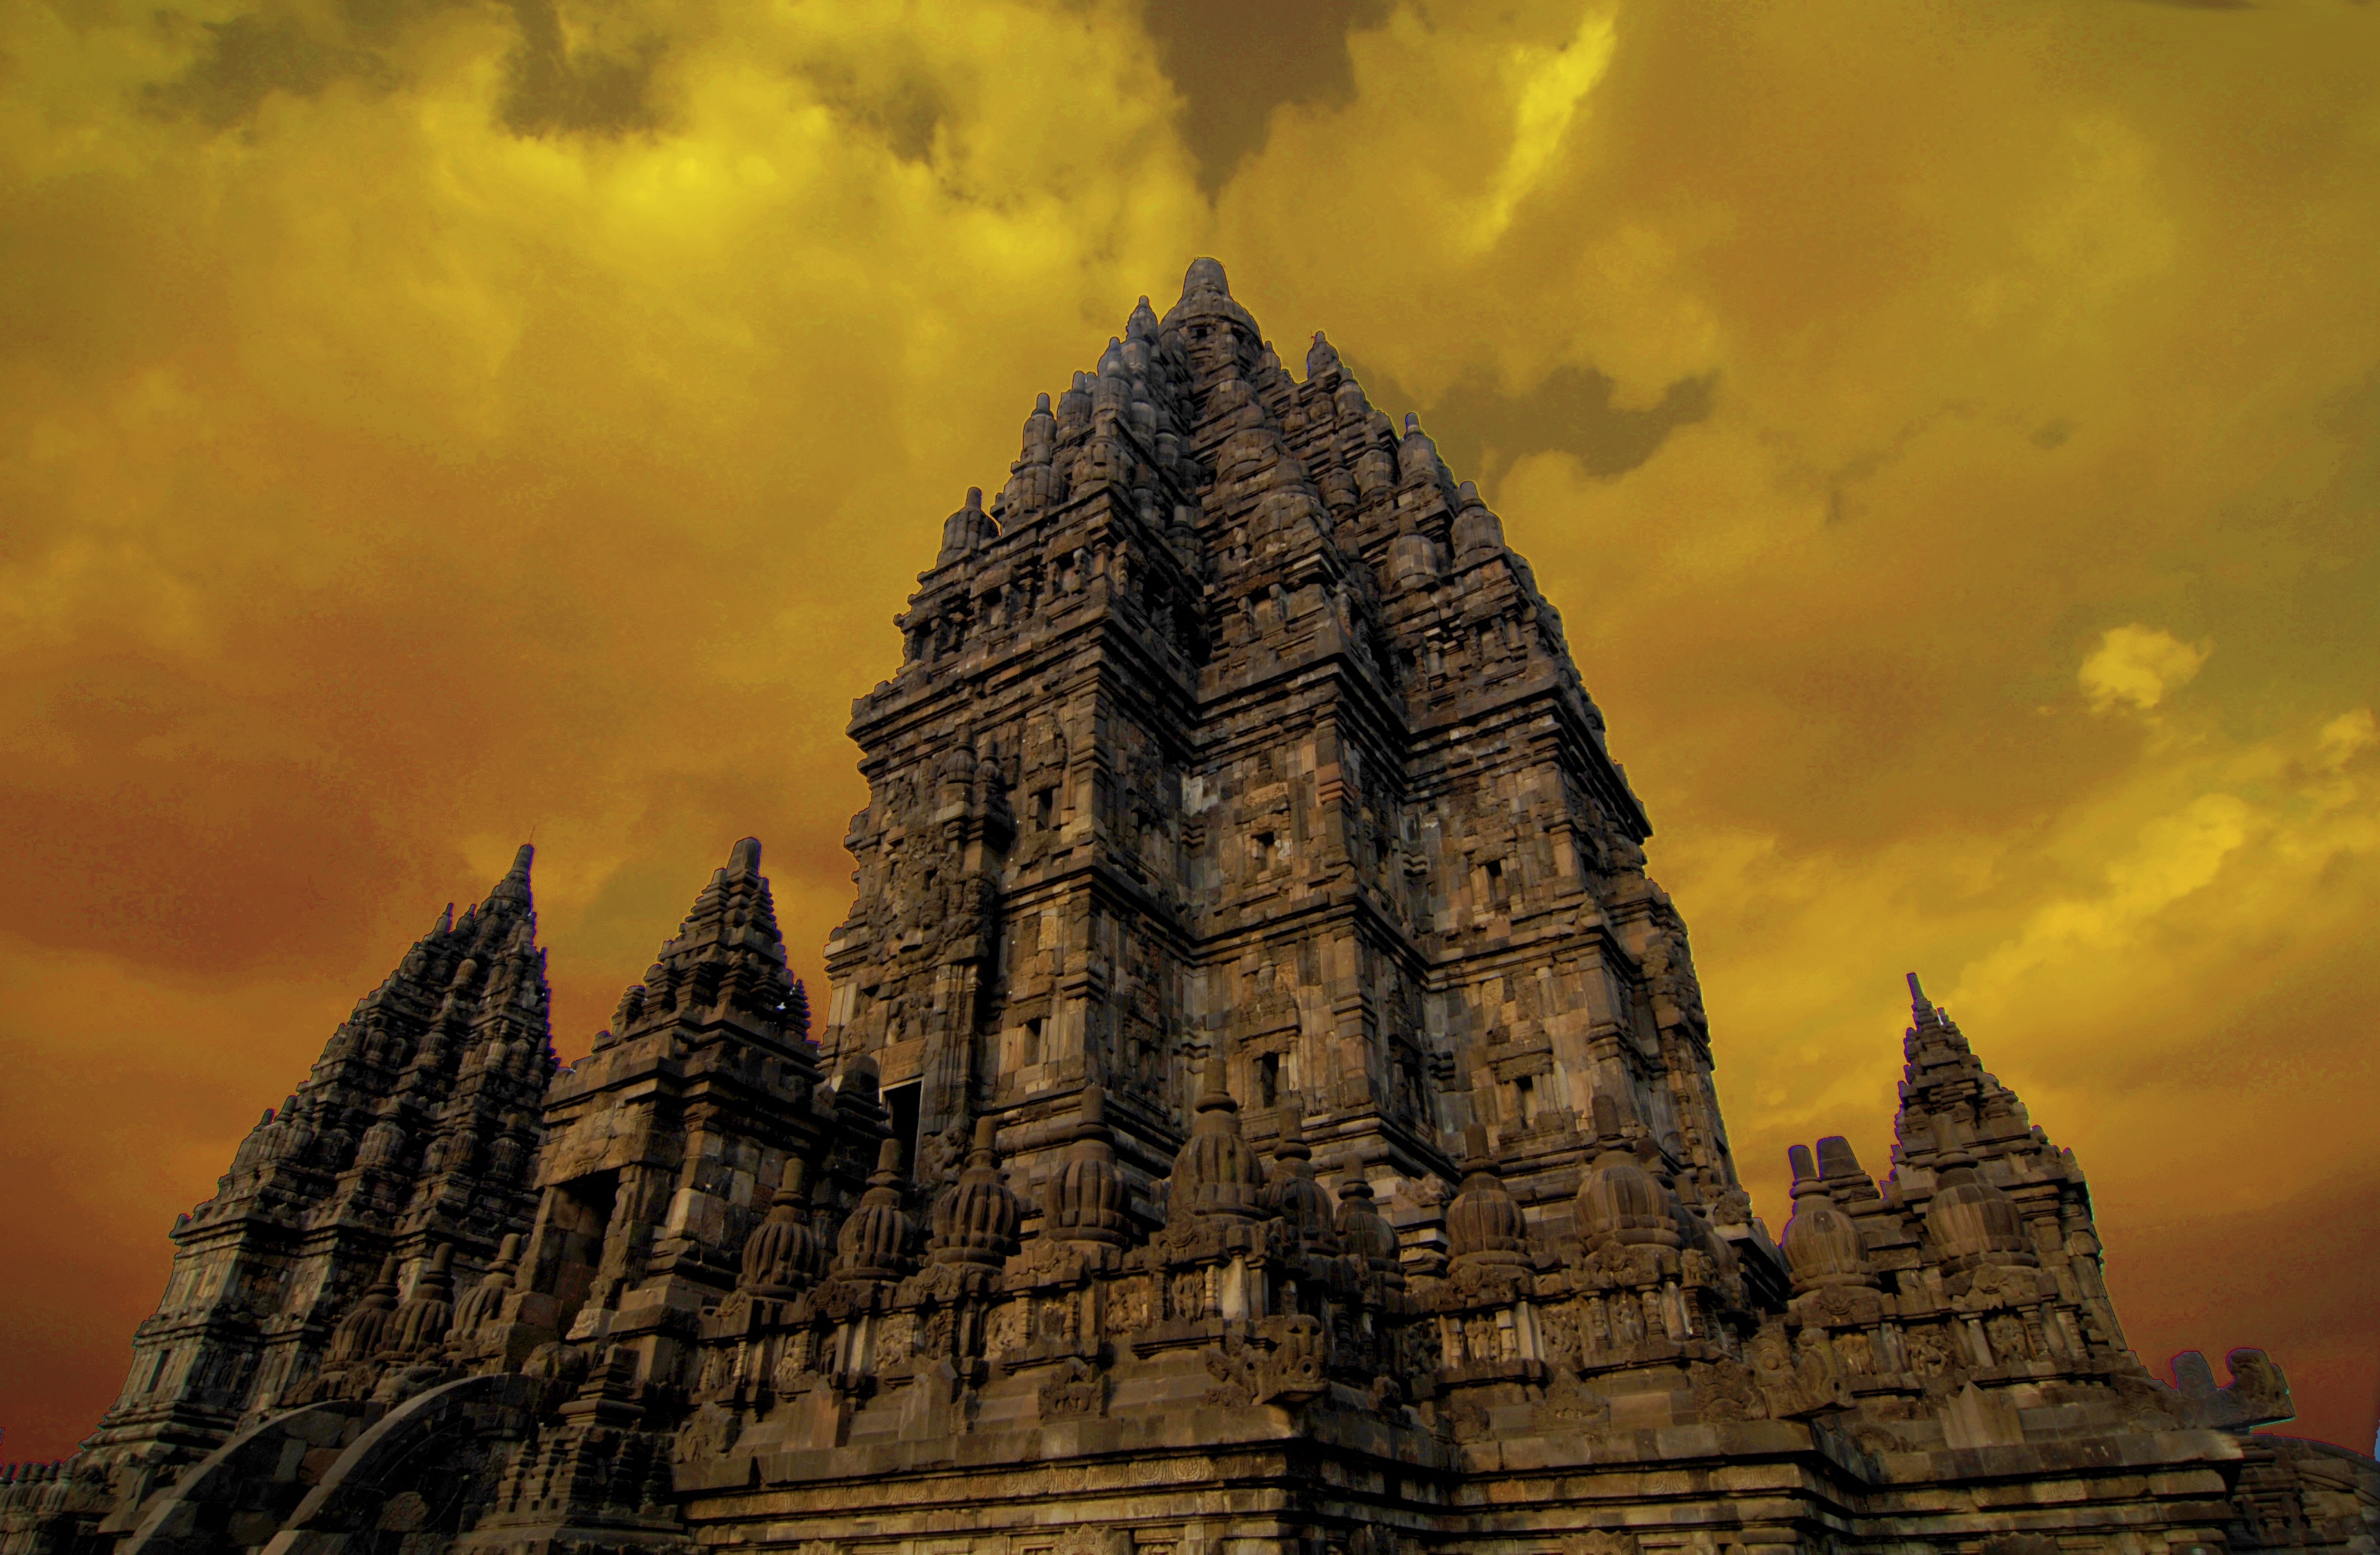
sky, building, landmark, cathedral, place of worship, temple, spire, ruins, indonesia, java, wat, screenshot, prambanan